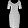
Label: Dress